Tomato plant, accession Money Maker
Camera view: bottom (45 deg); turntable rotation: 210 degrees
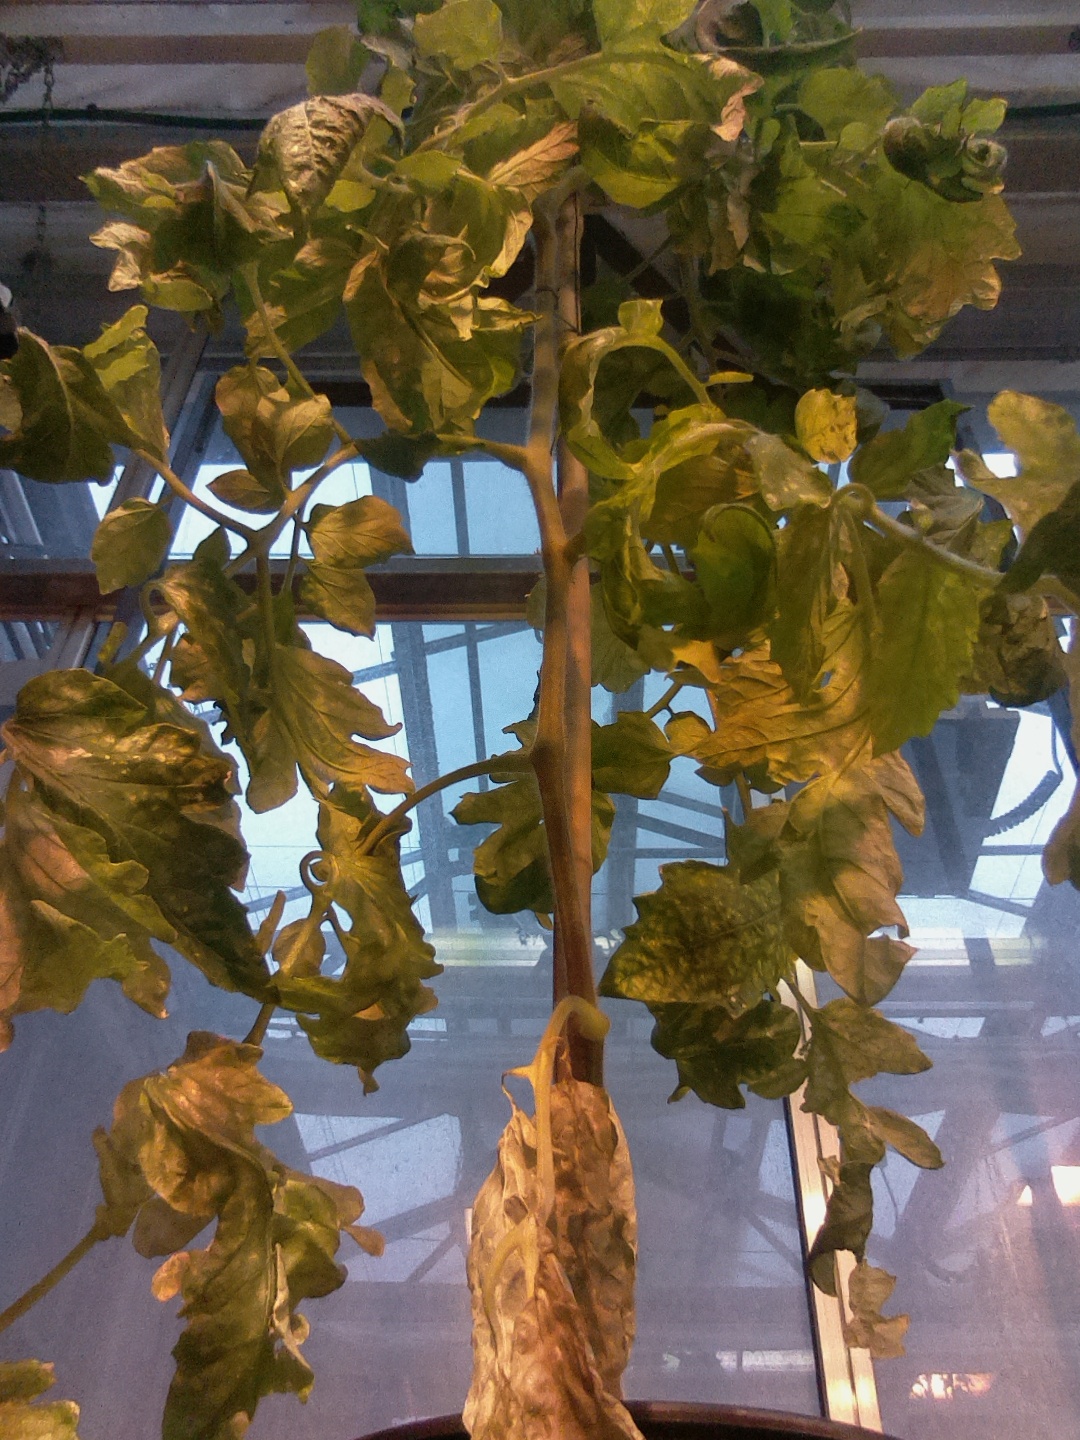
BBCH growth stage 70: Fruits at the main stem or branches visibles